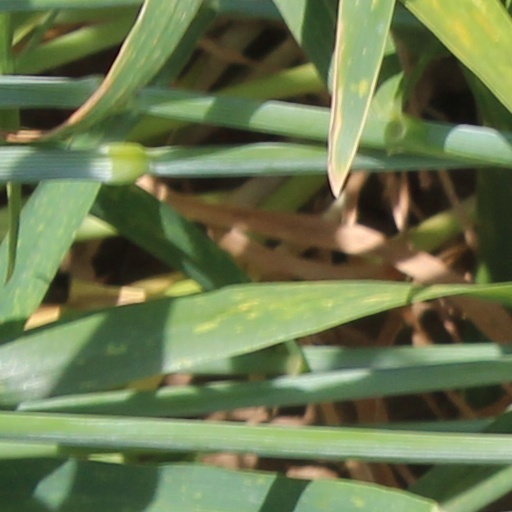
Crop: wheat